Sławomir Grünberg

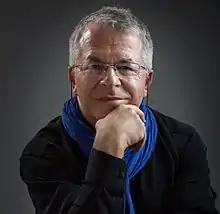
Sławomir Grünberg

Sławomir Grünberg is a Polish-born naturalized American documentary producer, director, and cameraman.